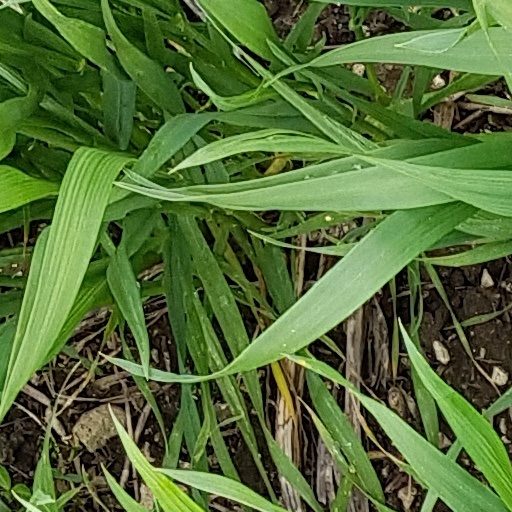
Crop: wheat